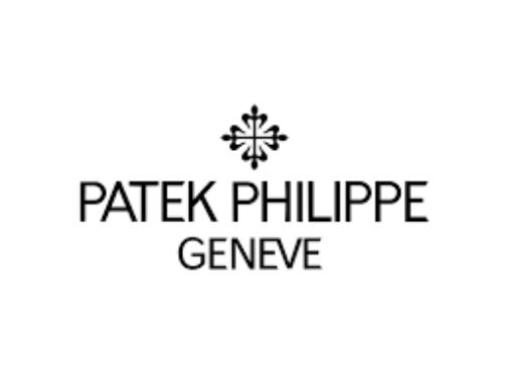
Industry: Clothes